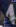
Number: 4